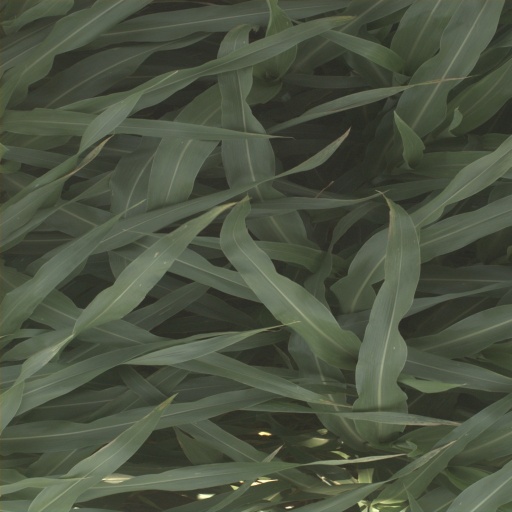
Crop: sorghum